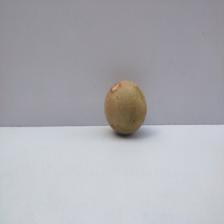
Size: Medium